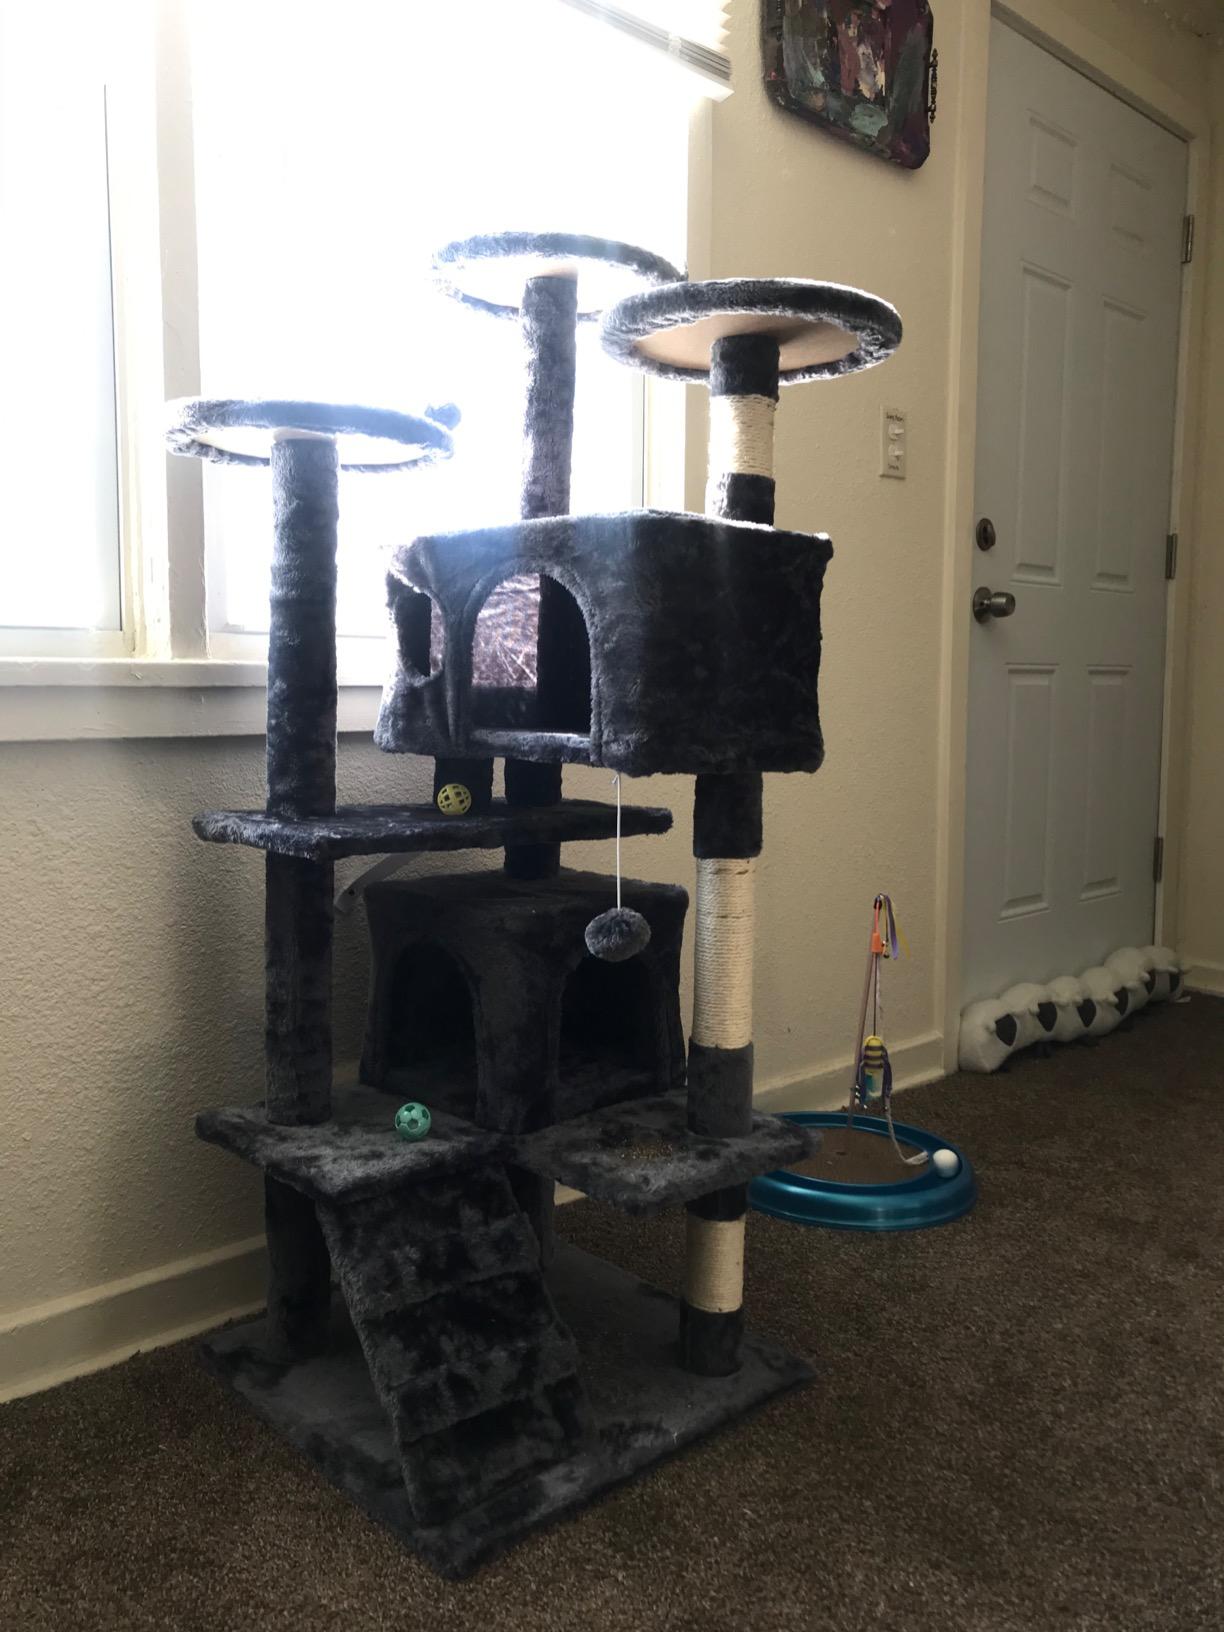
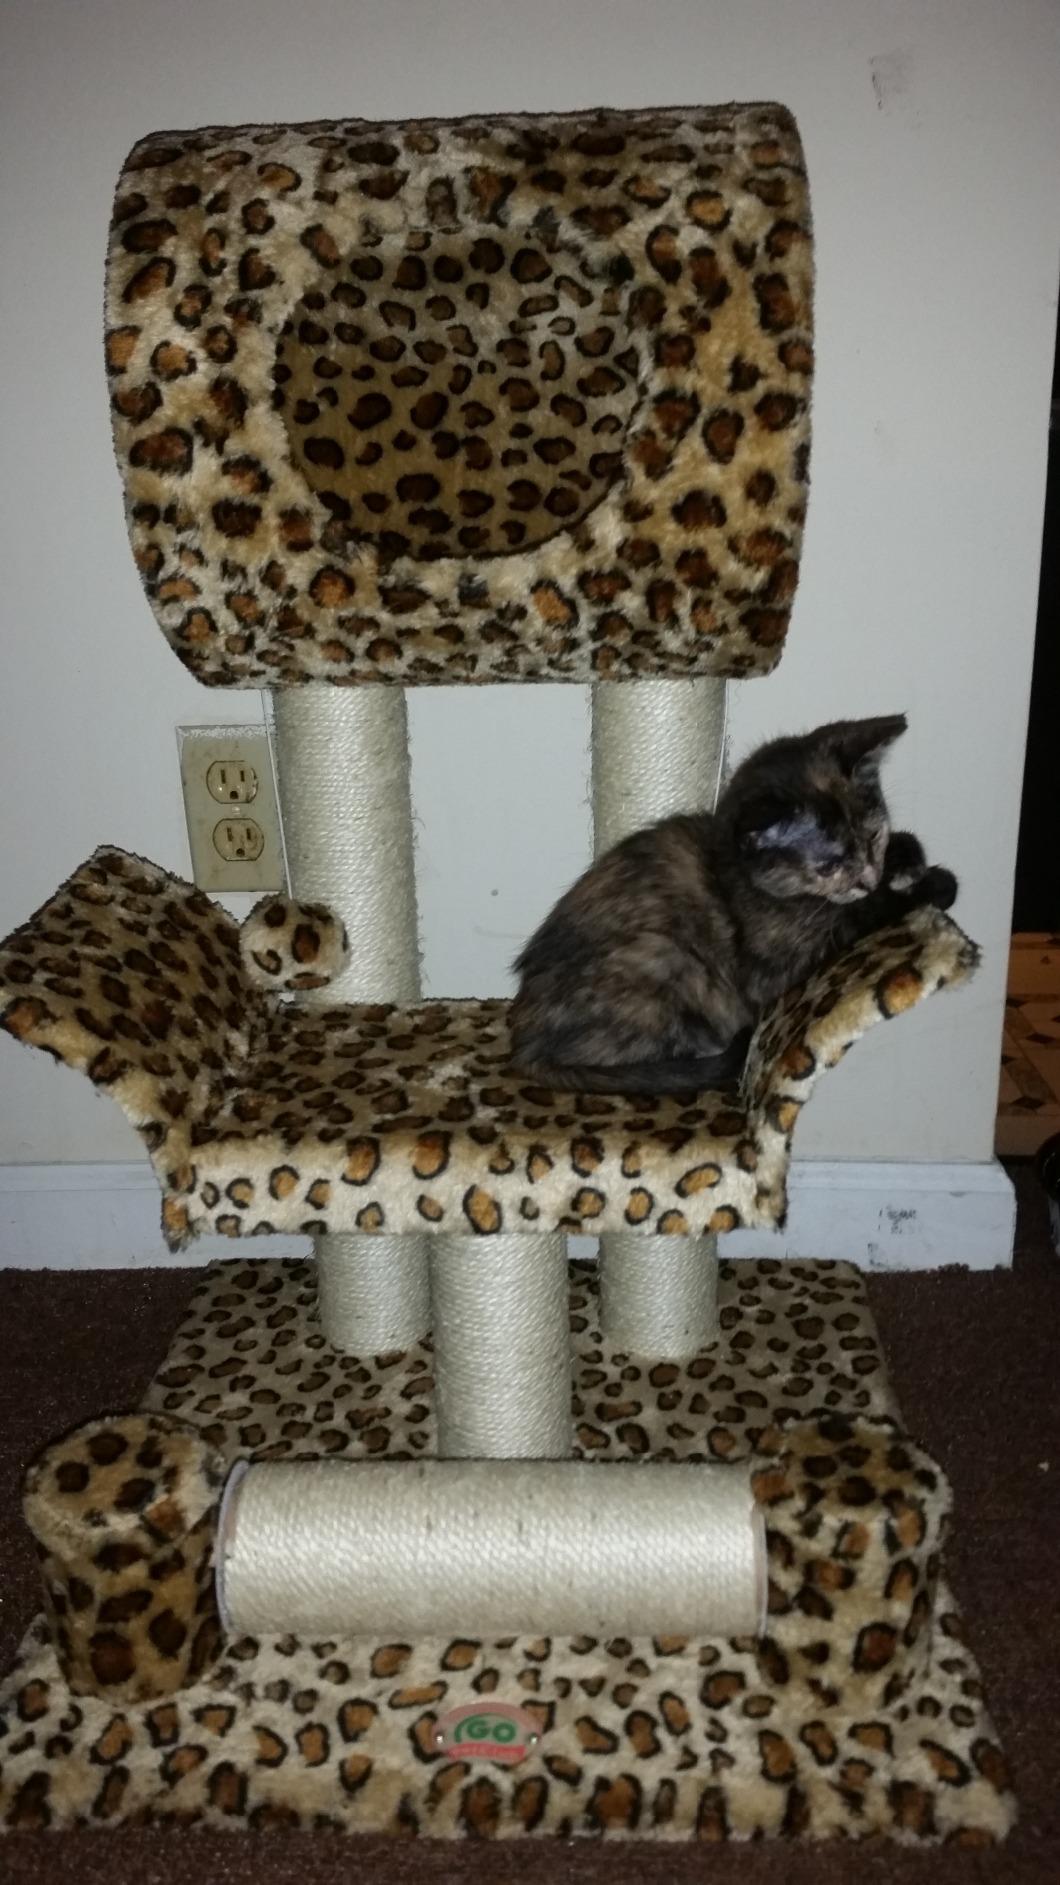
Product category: items_cat tree
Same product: no